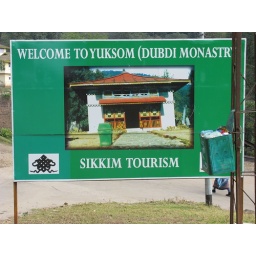
The promotional picture of the monastery shows a green waste-paper basket in front of the building. In front of the poster is another waste-paper basket.